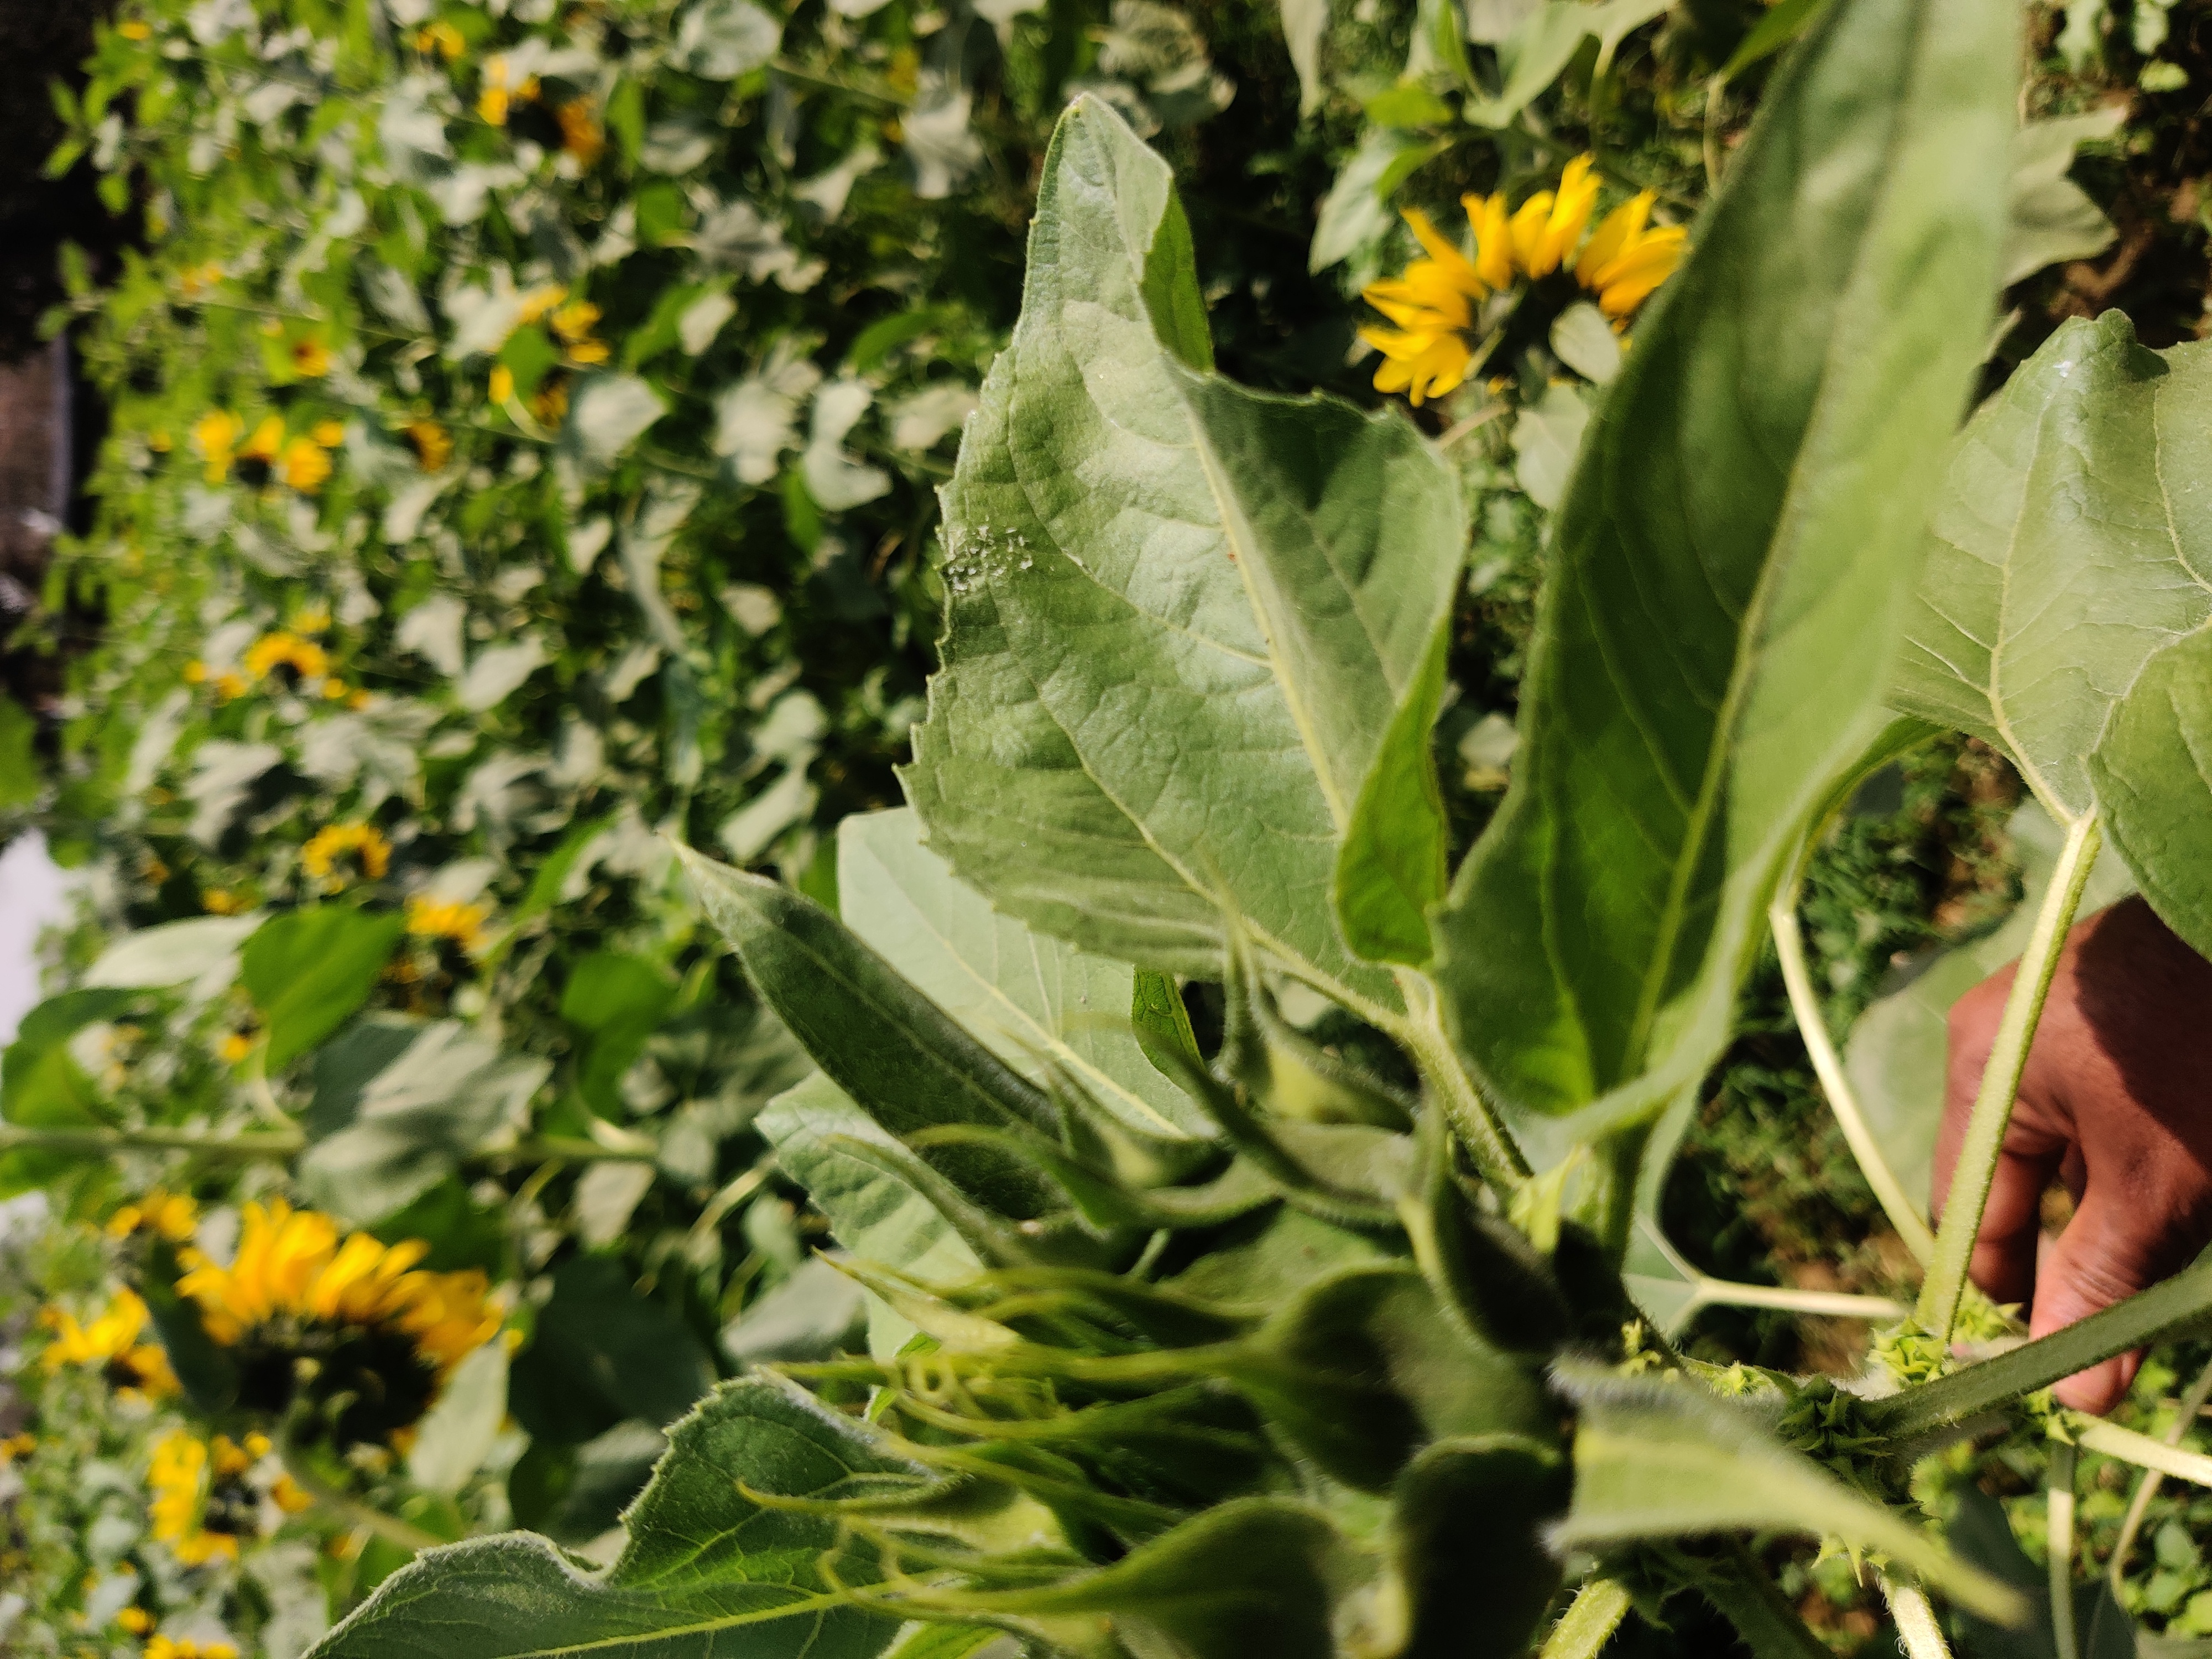
Label: Fresh_leaf